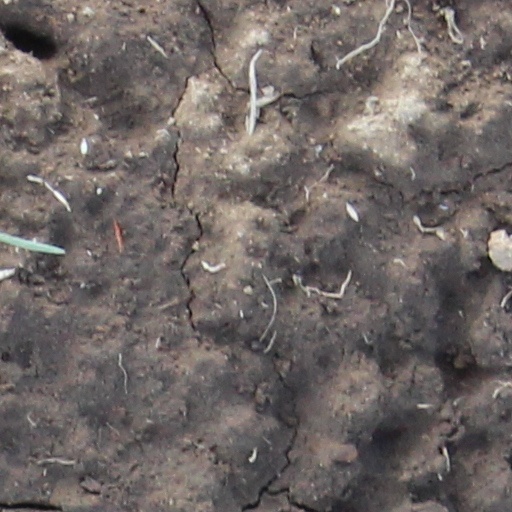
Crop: wheat